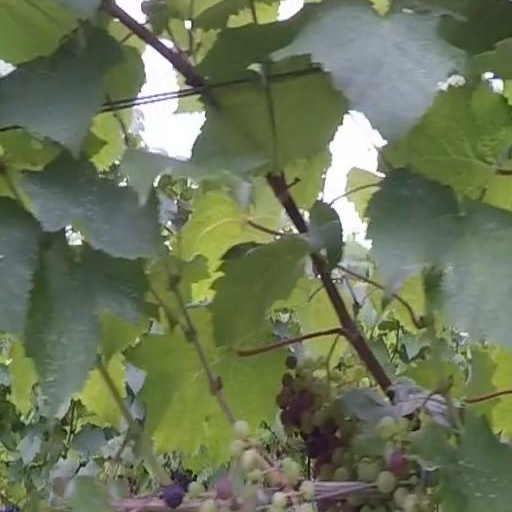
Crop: grape